Great Northern class S-2

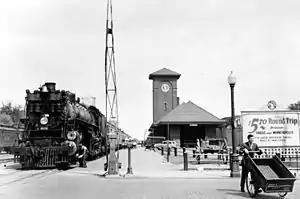
GN 2578 with a train at Fargo, North Dakota in the summer of 1939.

The Great Northern S-2 was a class of 14 4-8-4 "Northern" type steam locomotives built by the Baldwin Locomotive Works in 1930 and operated by the Great Northern Railway until the late 1950s.